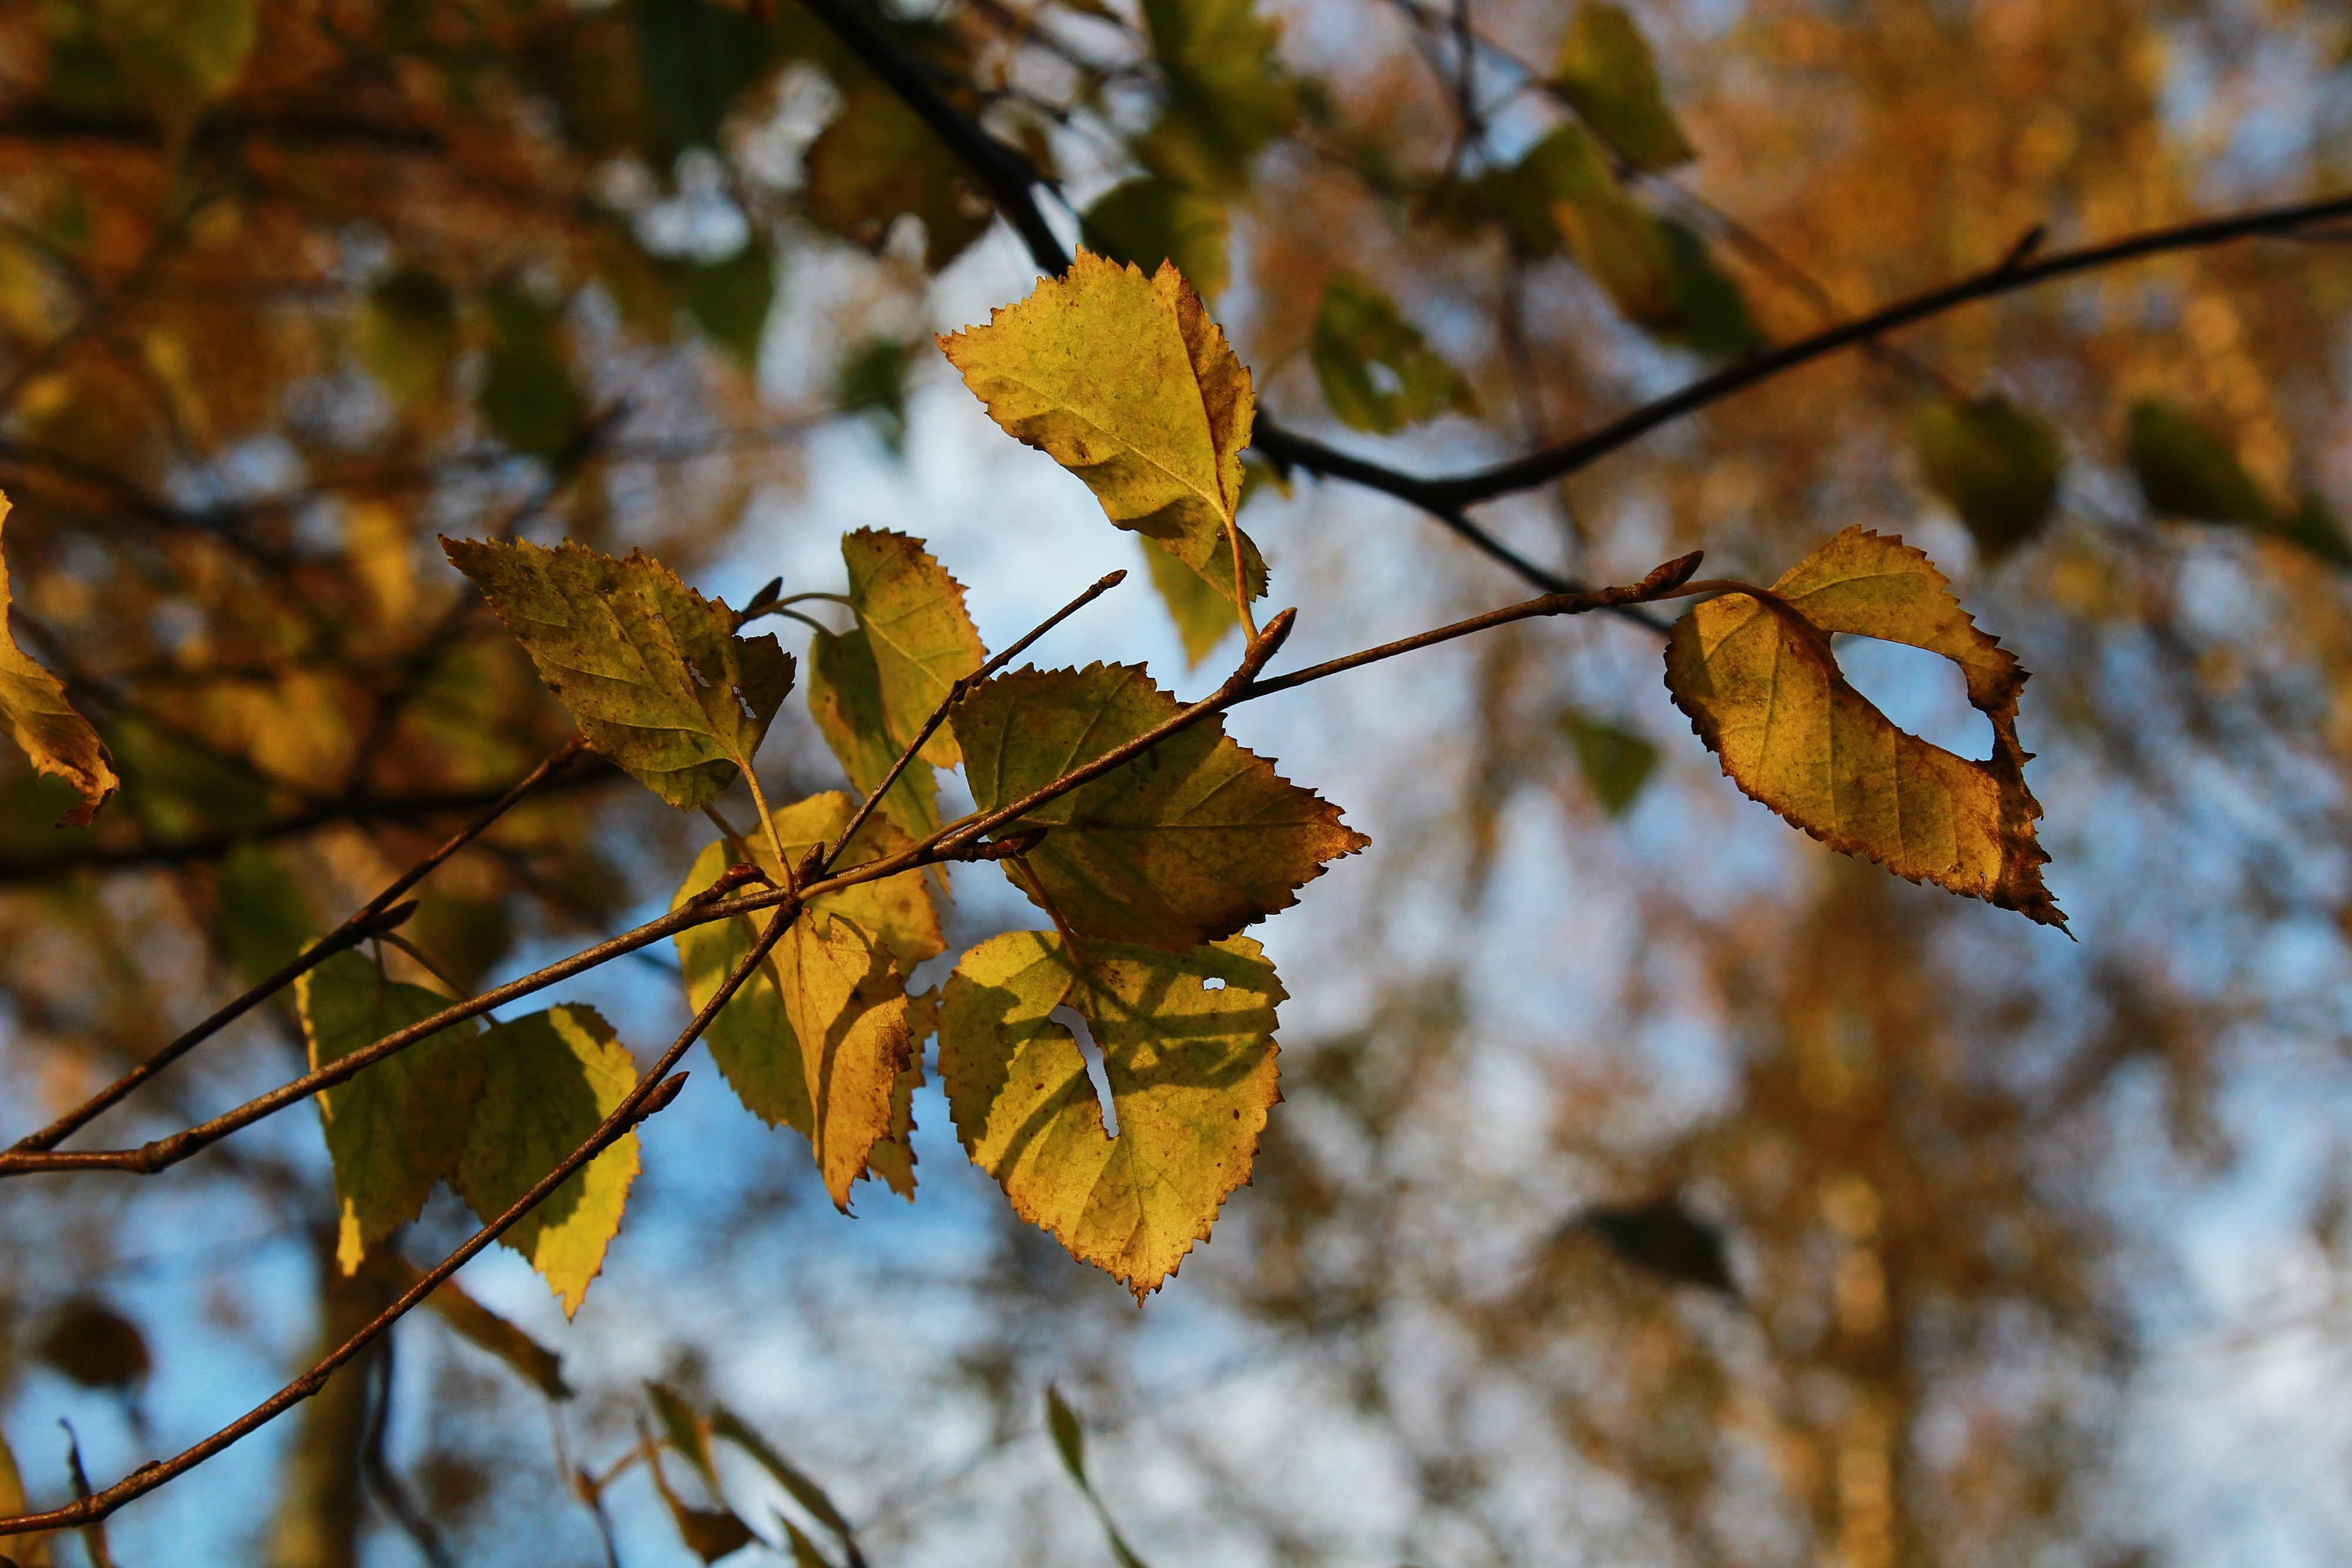
tree, nature, forest, branch, plant, sunlight, leaf, flower, foliage, golden, autumn, yellow, close, flora, season, leaves, branches, deciduous, fall color, fall foliage, fall leaves, autumn colours, flowering plant, woody plant, land plant